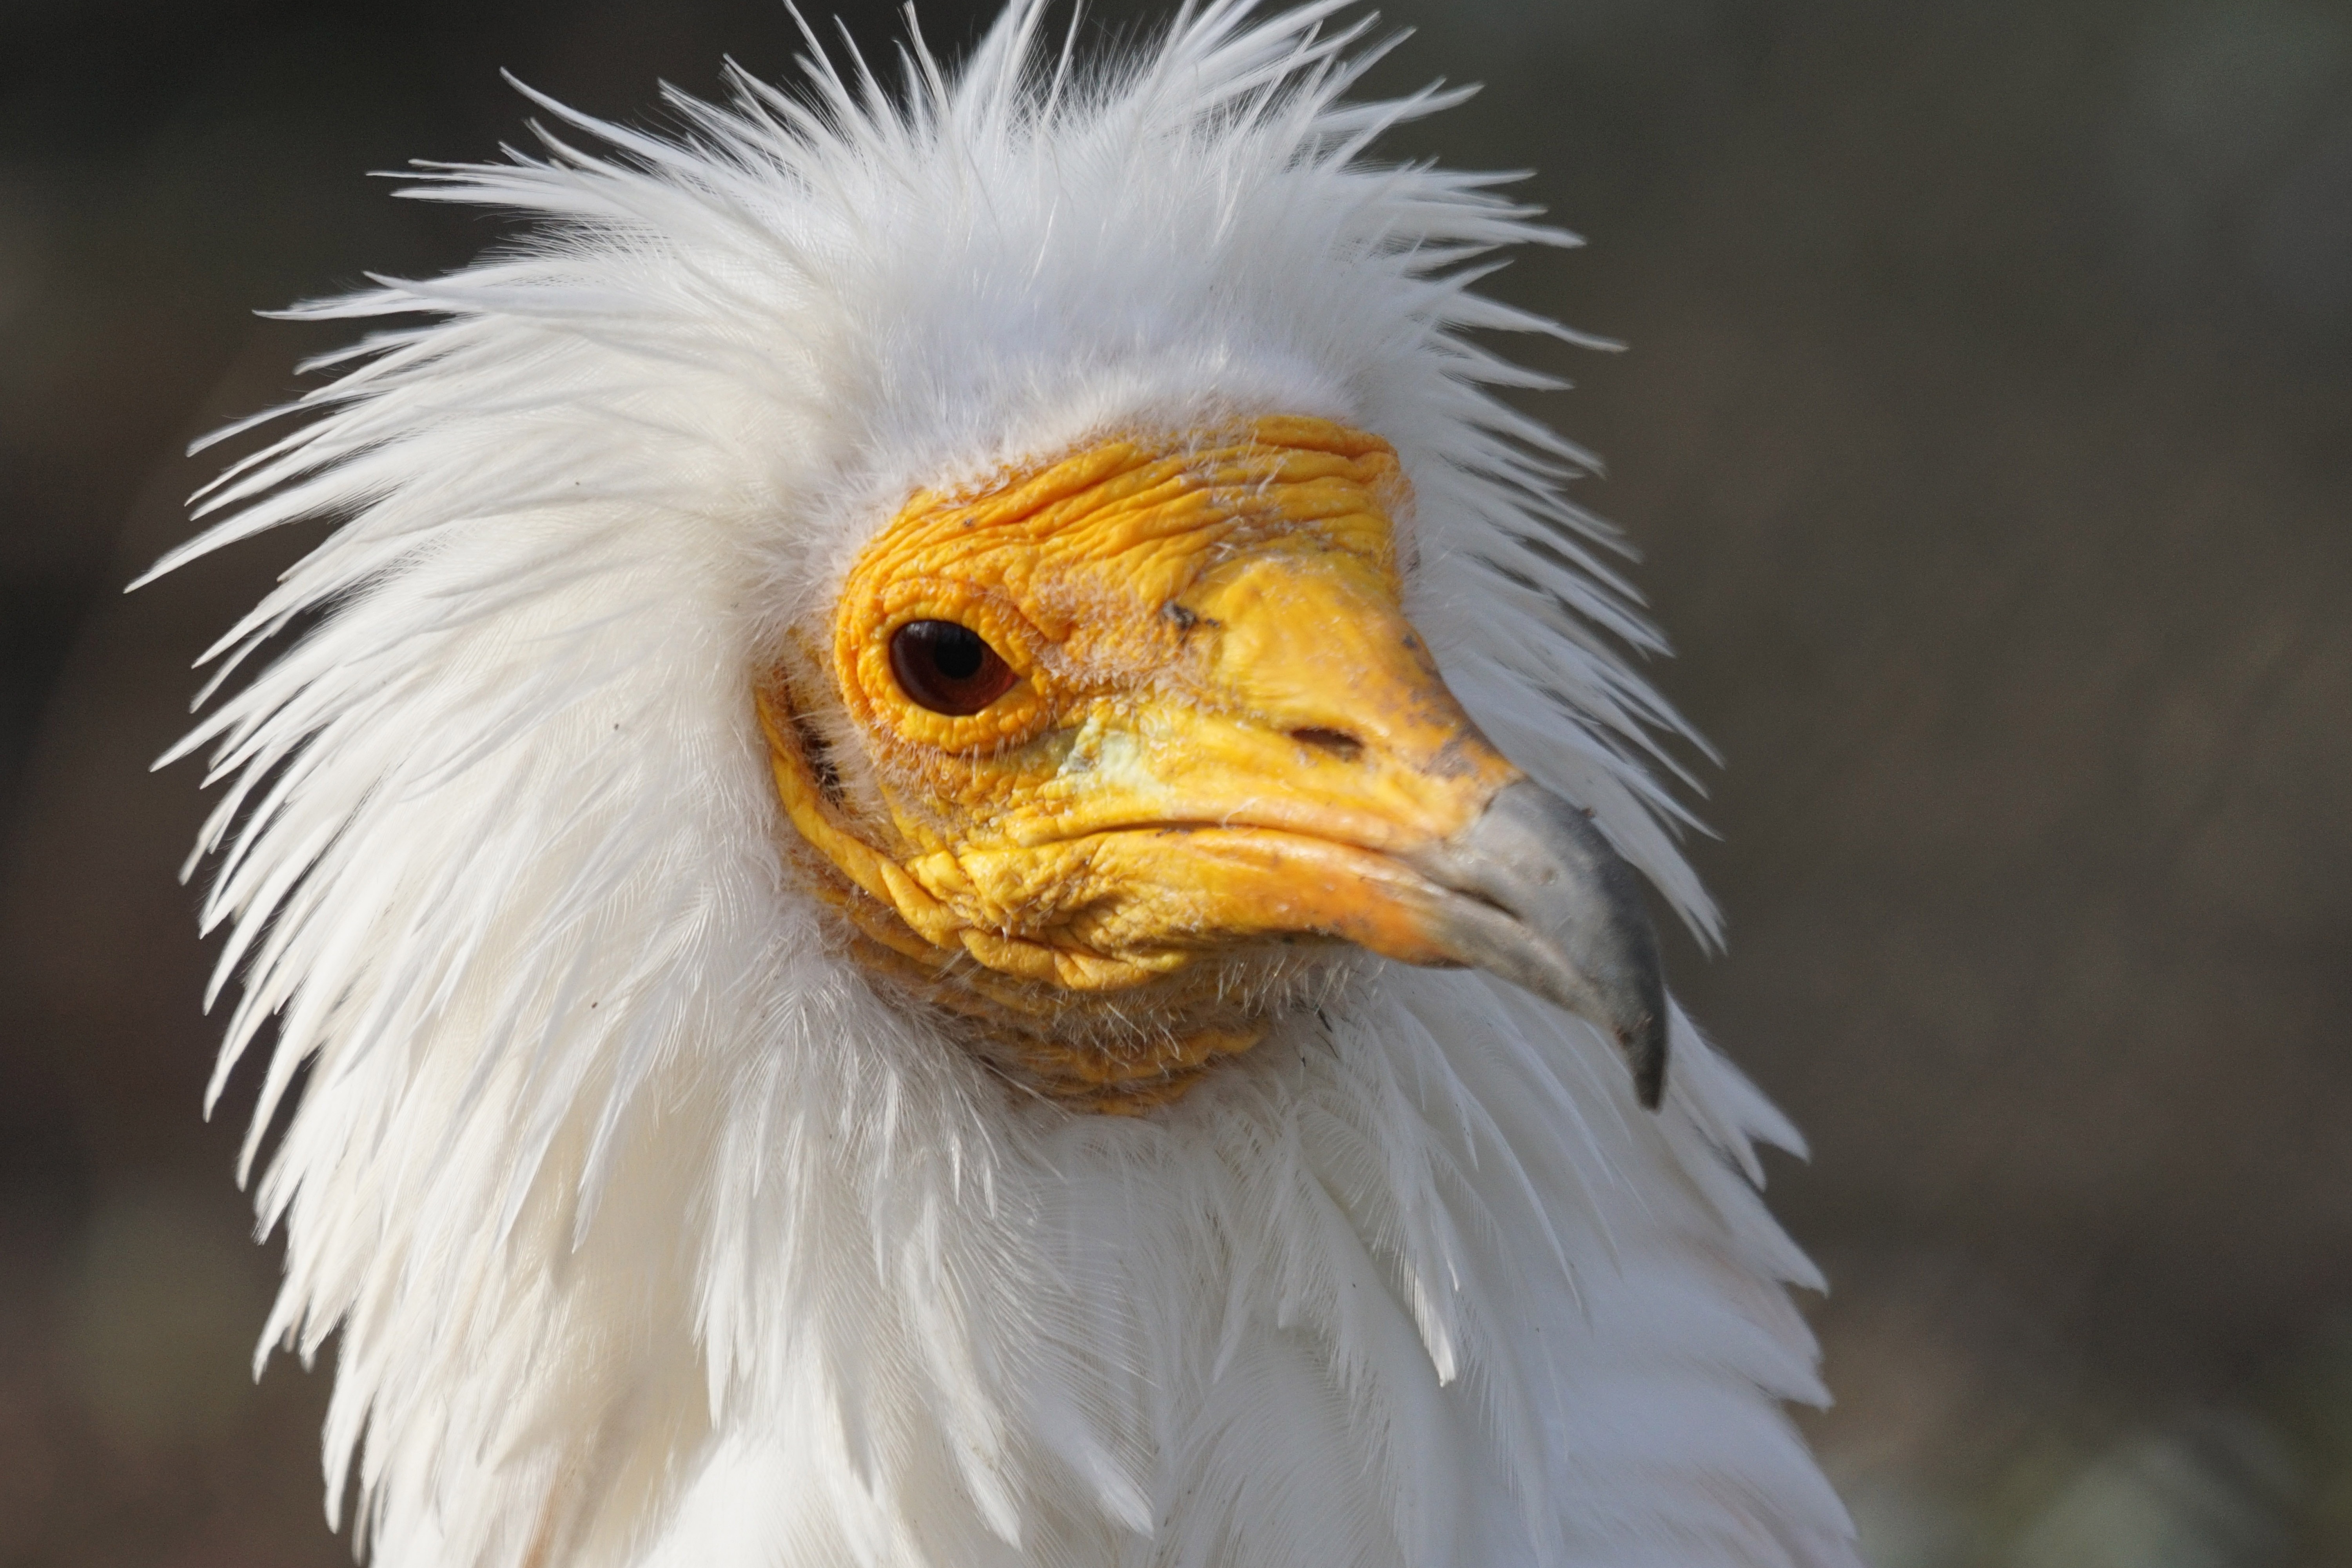
bird, wing, wildlife, beak, eagle, fauna, raptor, bird of prey, bald eagle, close up, animals, vertebrate, vulture, scavengers, egyptian vulture, garbage eater